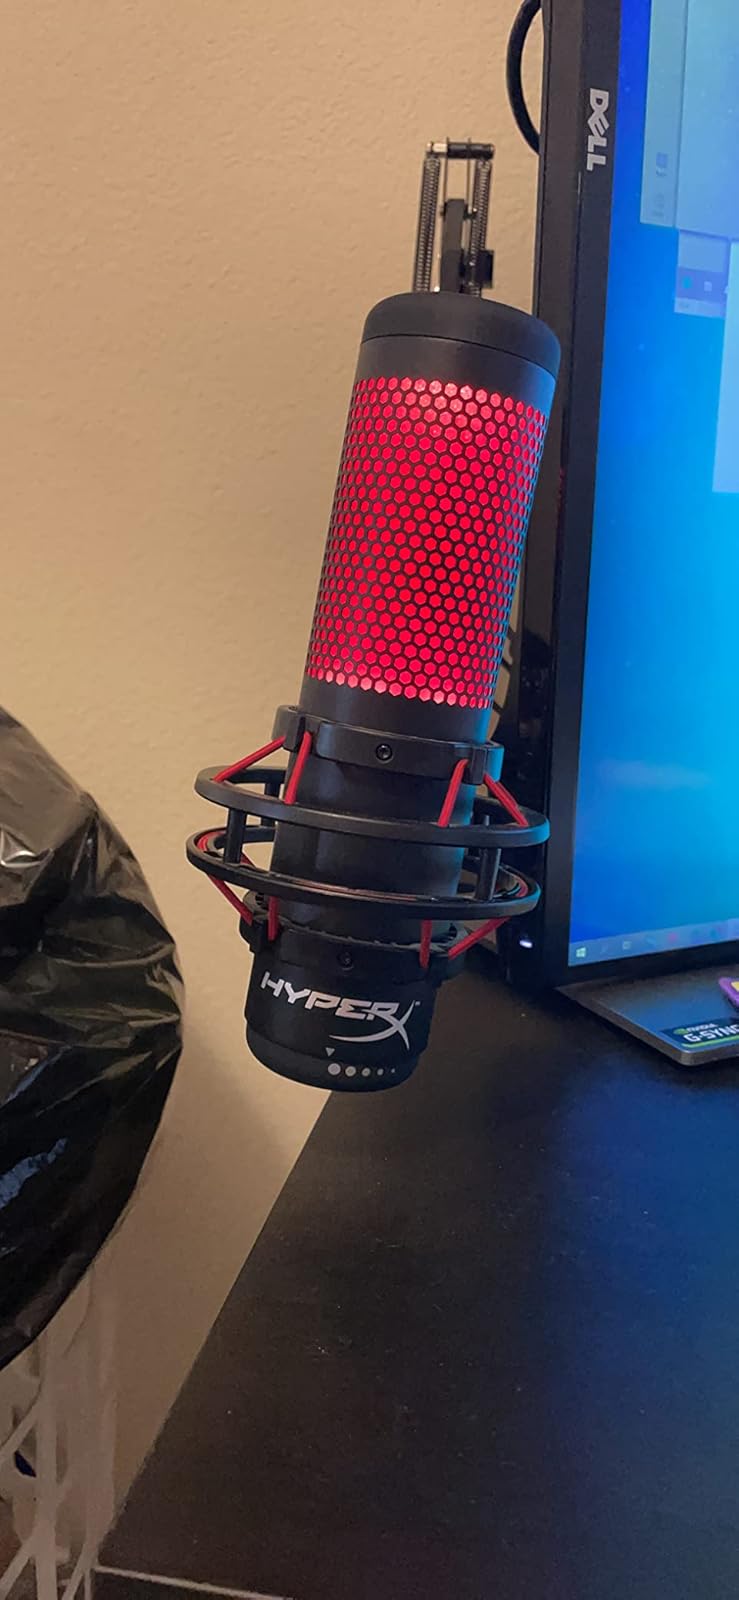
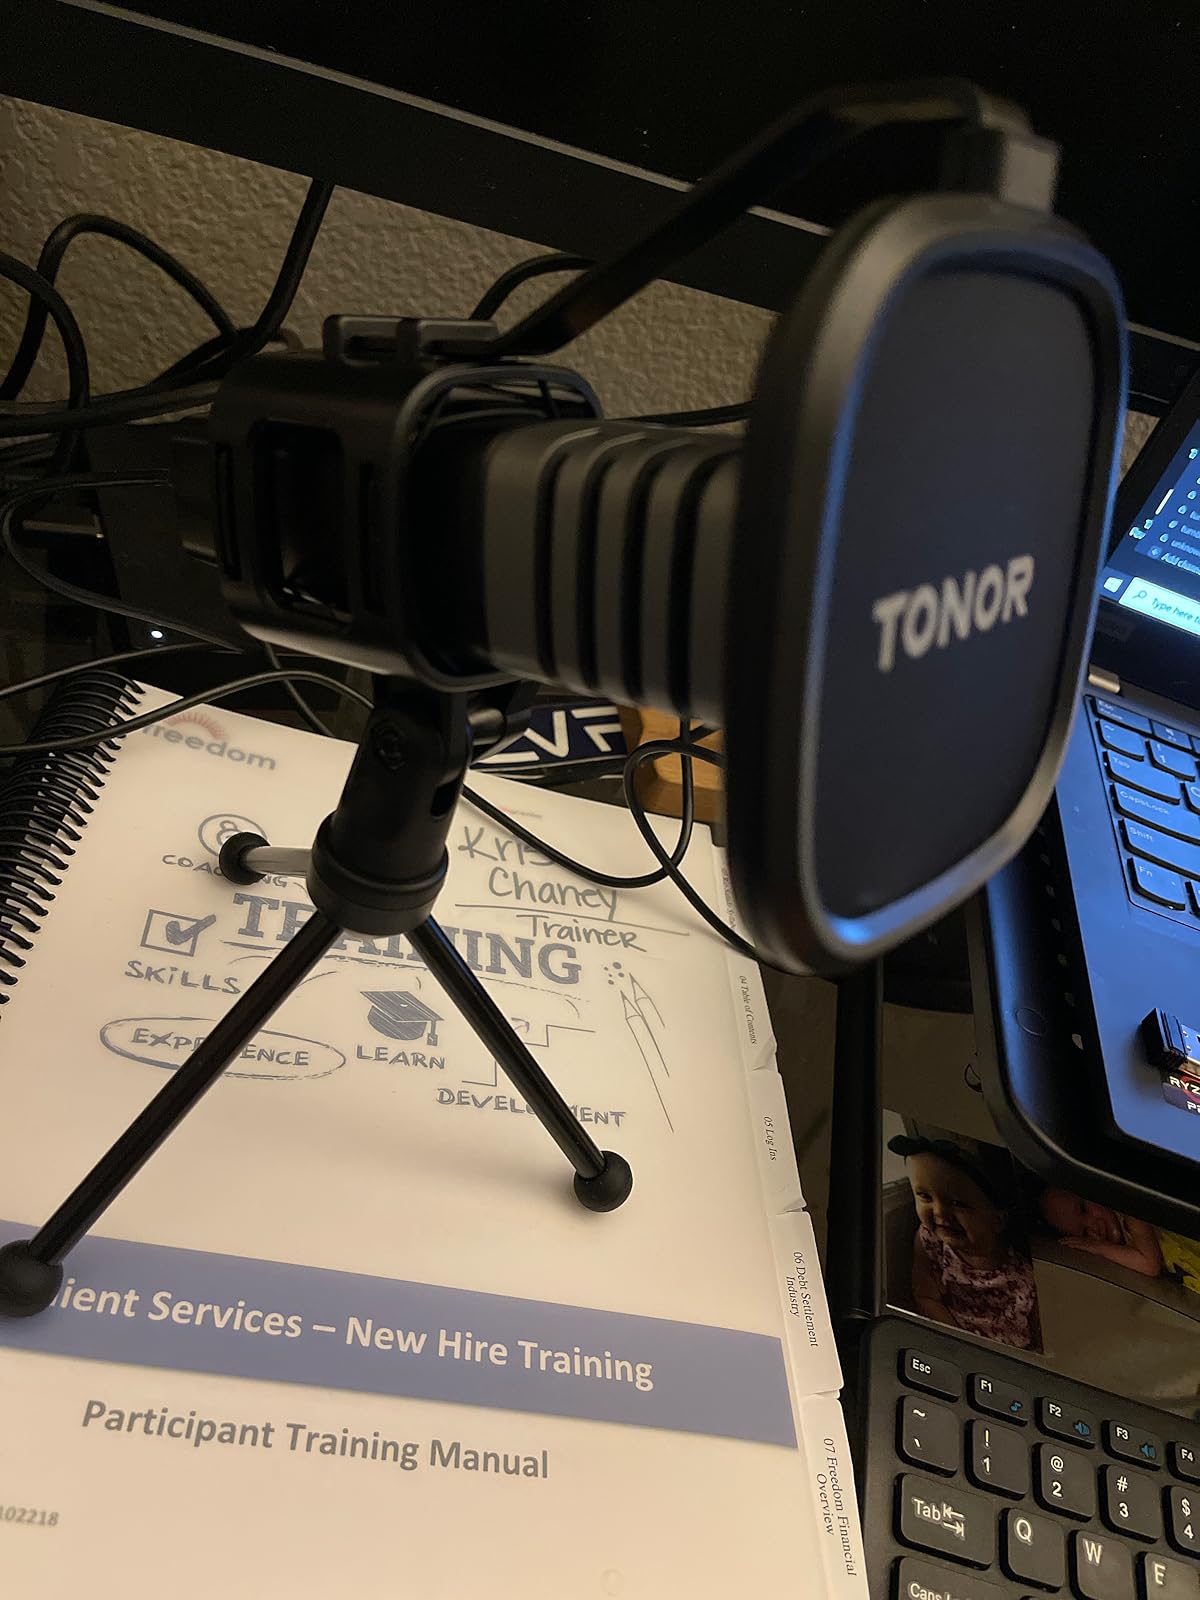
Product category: microphone
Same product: no